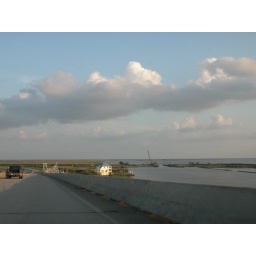
bridge over empire canal, with an impromptu boat yard.